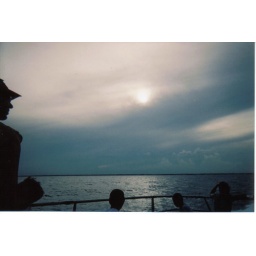
Blurry, yet a great sight - Old Sol peeking its head over a mountain of cloud